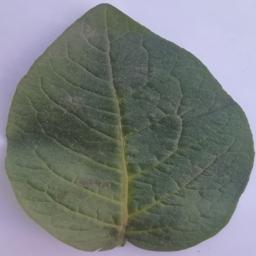
Label: Potato___Healthy